Twickenham Stoop

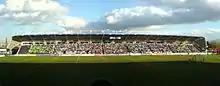
The DHL Stand

The DHL Stand (East Stand) has a capacity of approximately 4,000 and has a row of corporate boxes across the top. The East Stand was the first to be constructed as part of the 1997 redevelopment of The Stoop. A score board also hangs under the roof. The stand has toilets, the main public bar, Debenture Lounge and Players' Lounge. The area is also home to the "Mighty Quins Village" which is an area for children which consists of bouncy castle and face painting. The main public bar also has a stage where a live band performs after matches.